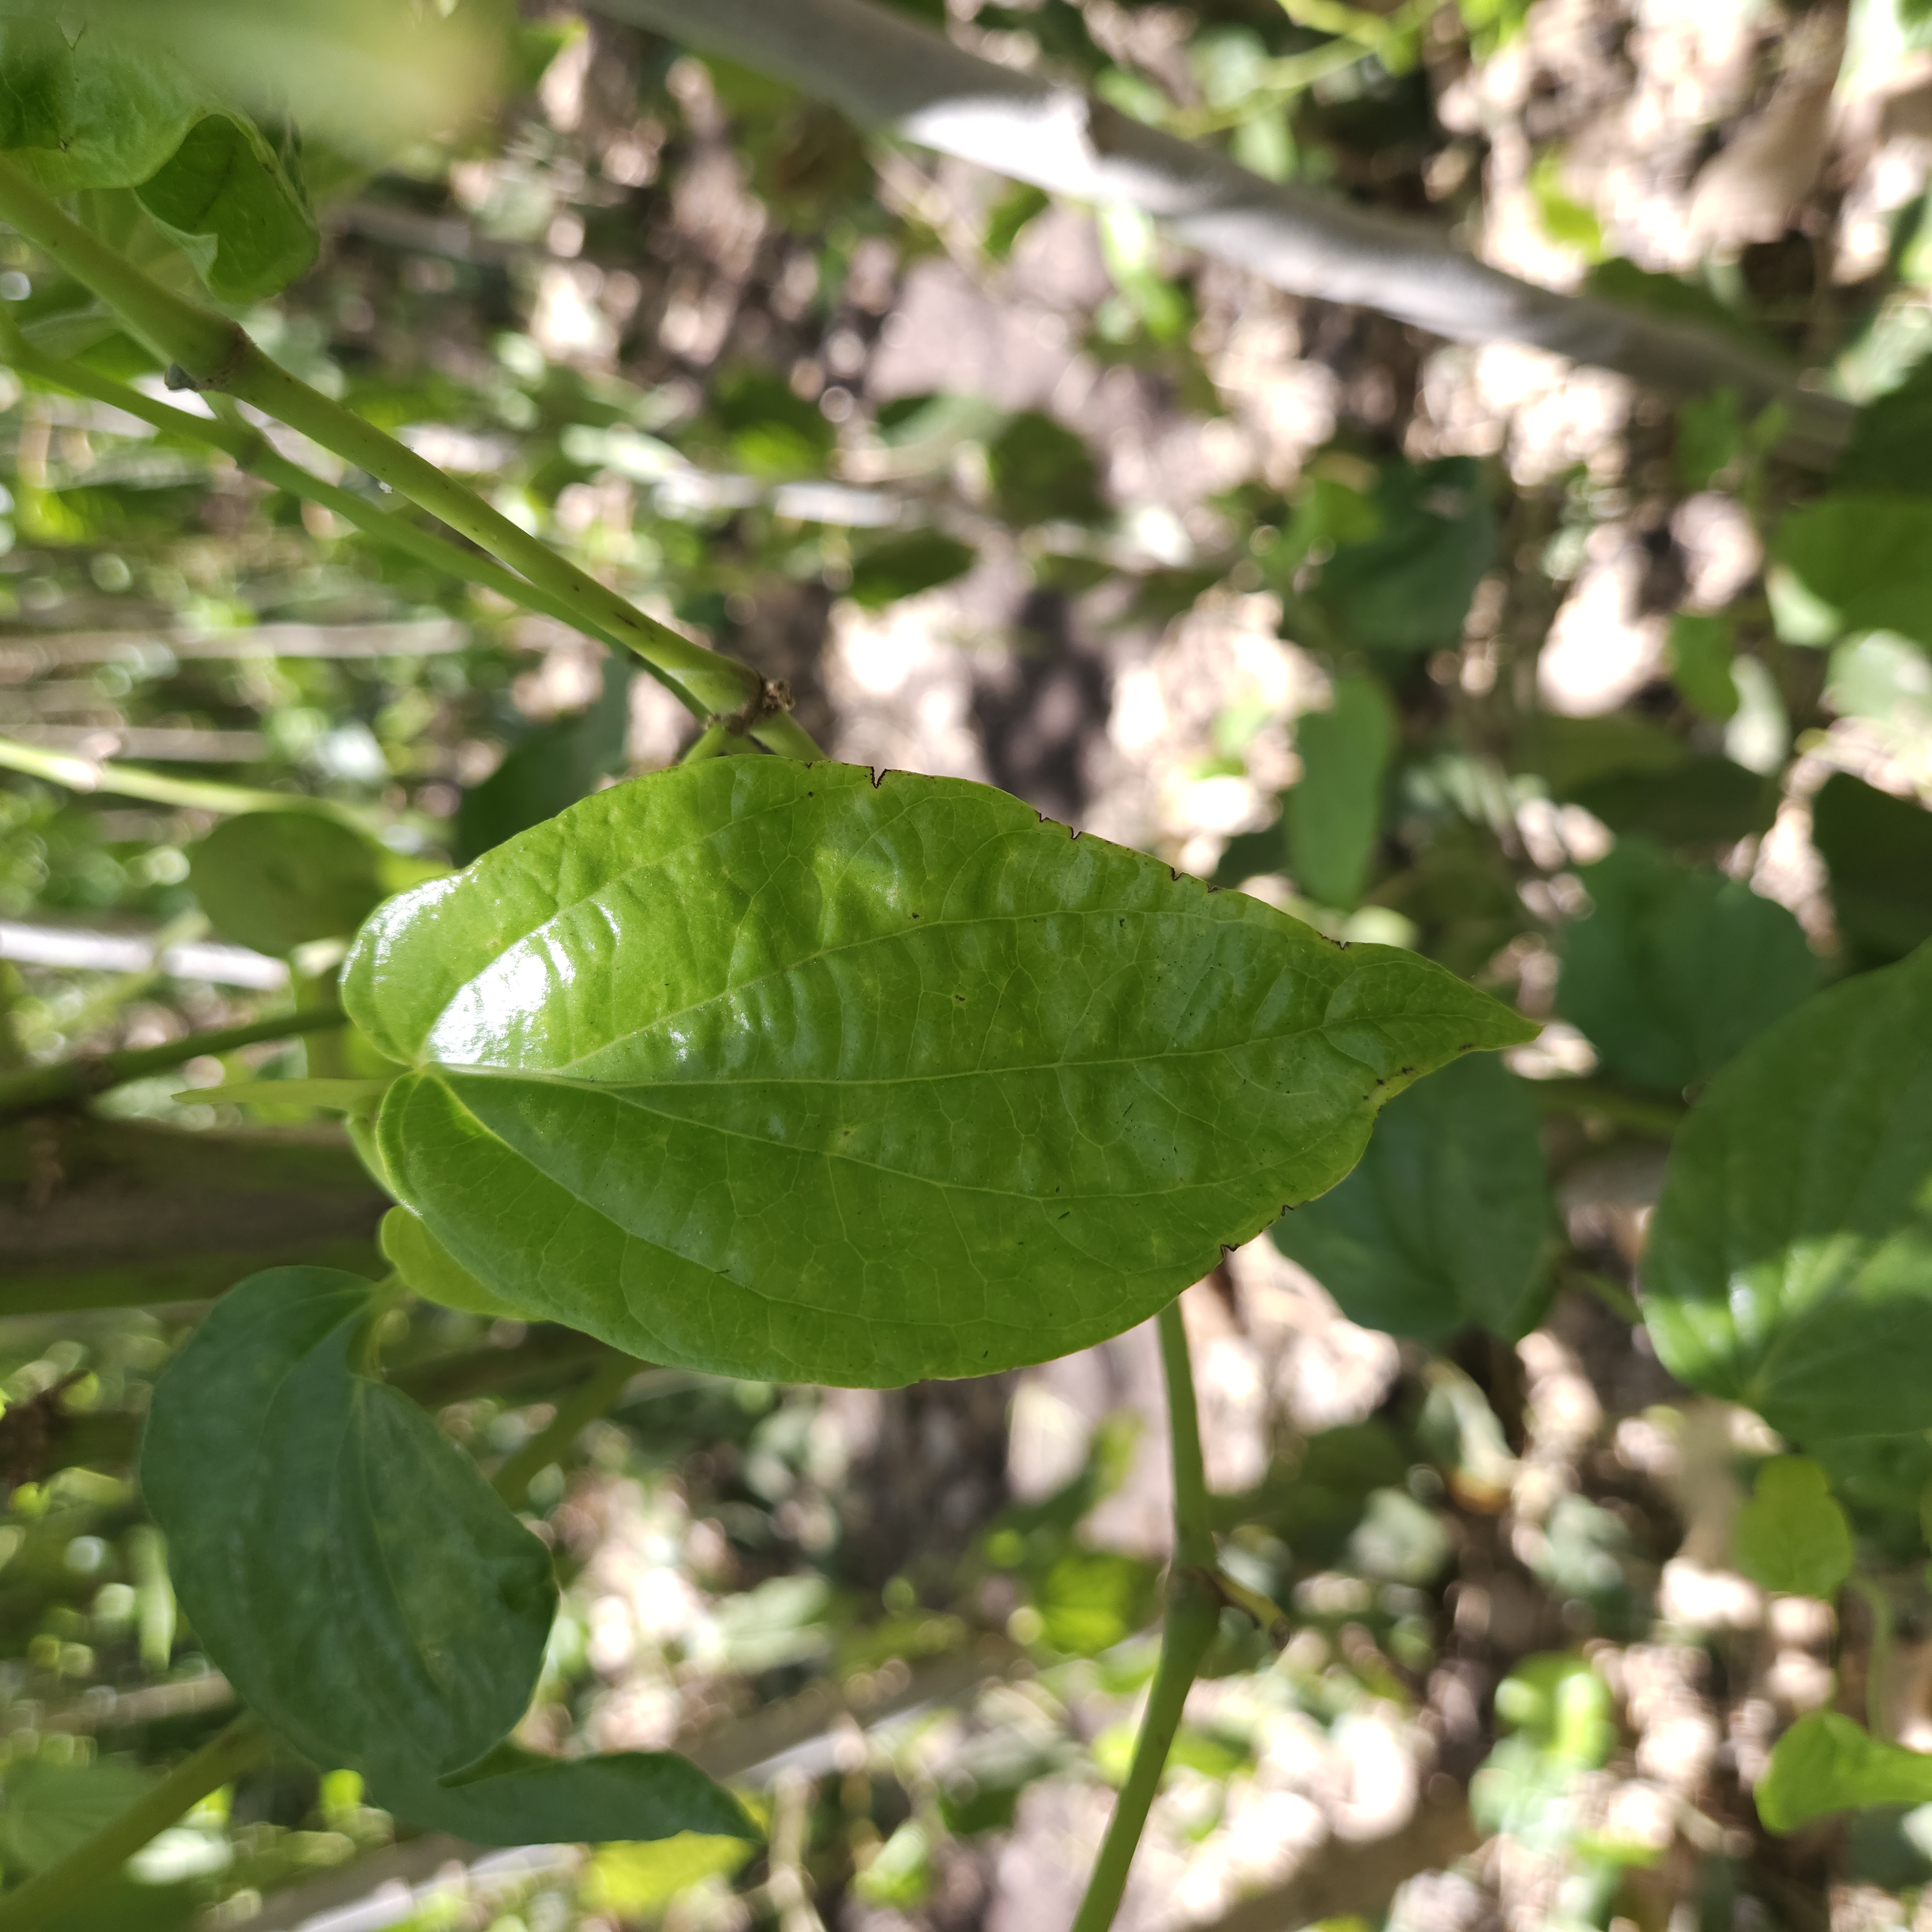
Label: Healthy